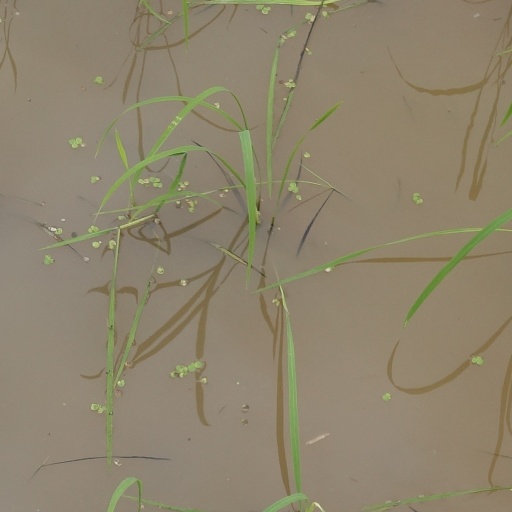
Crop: rice